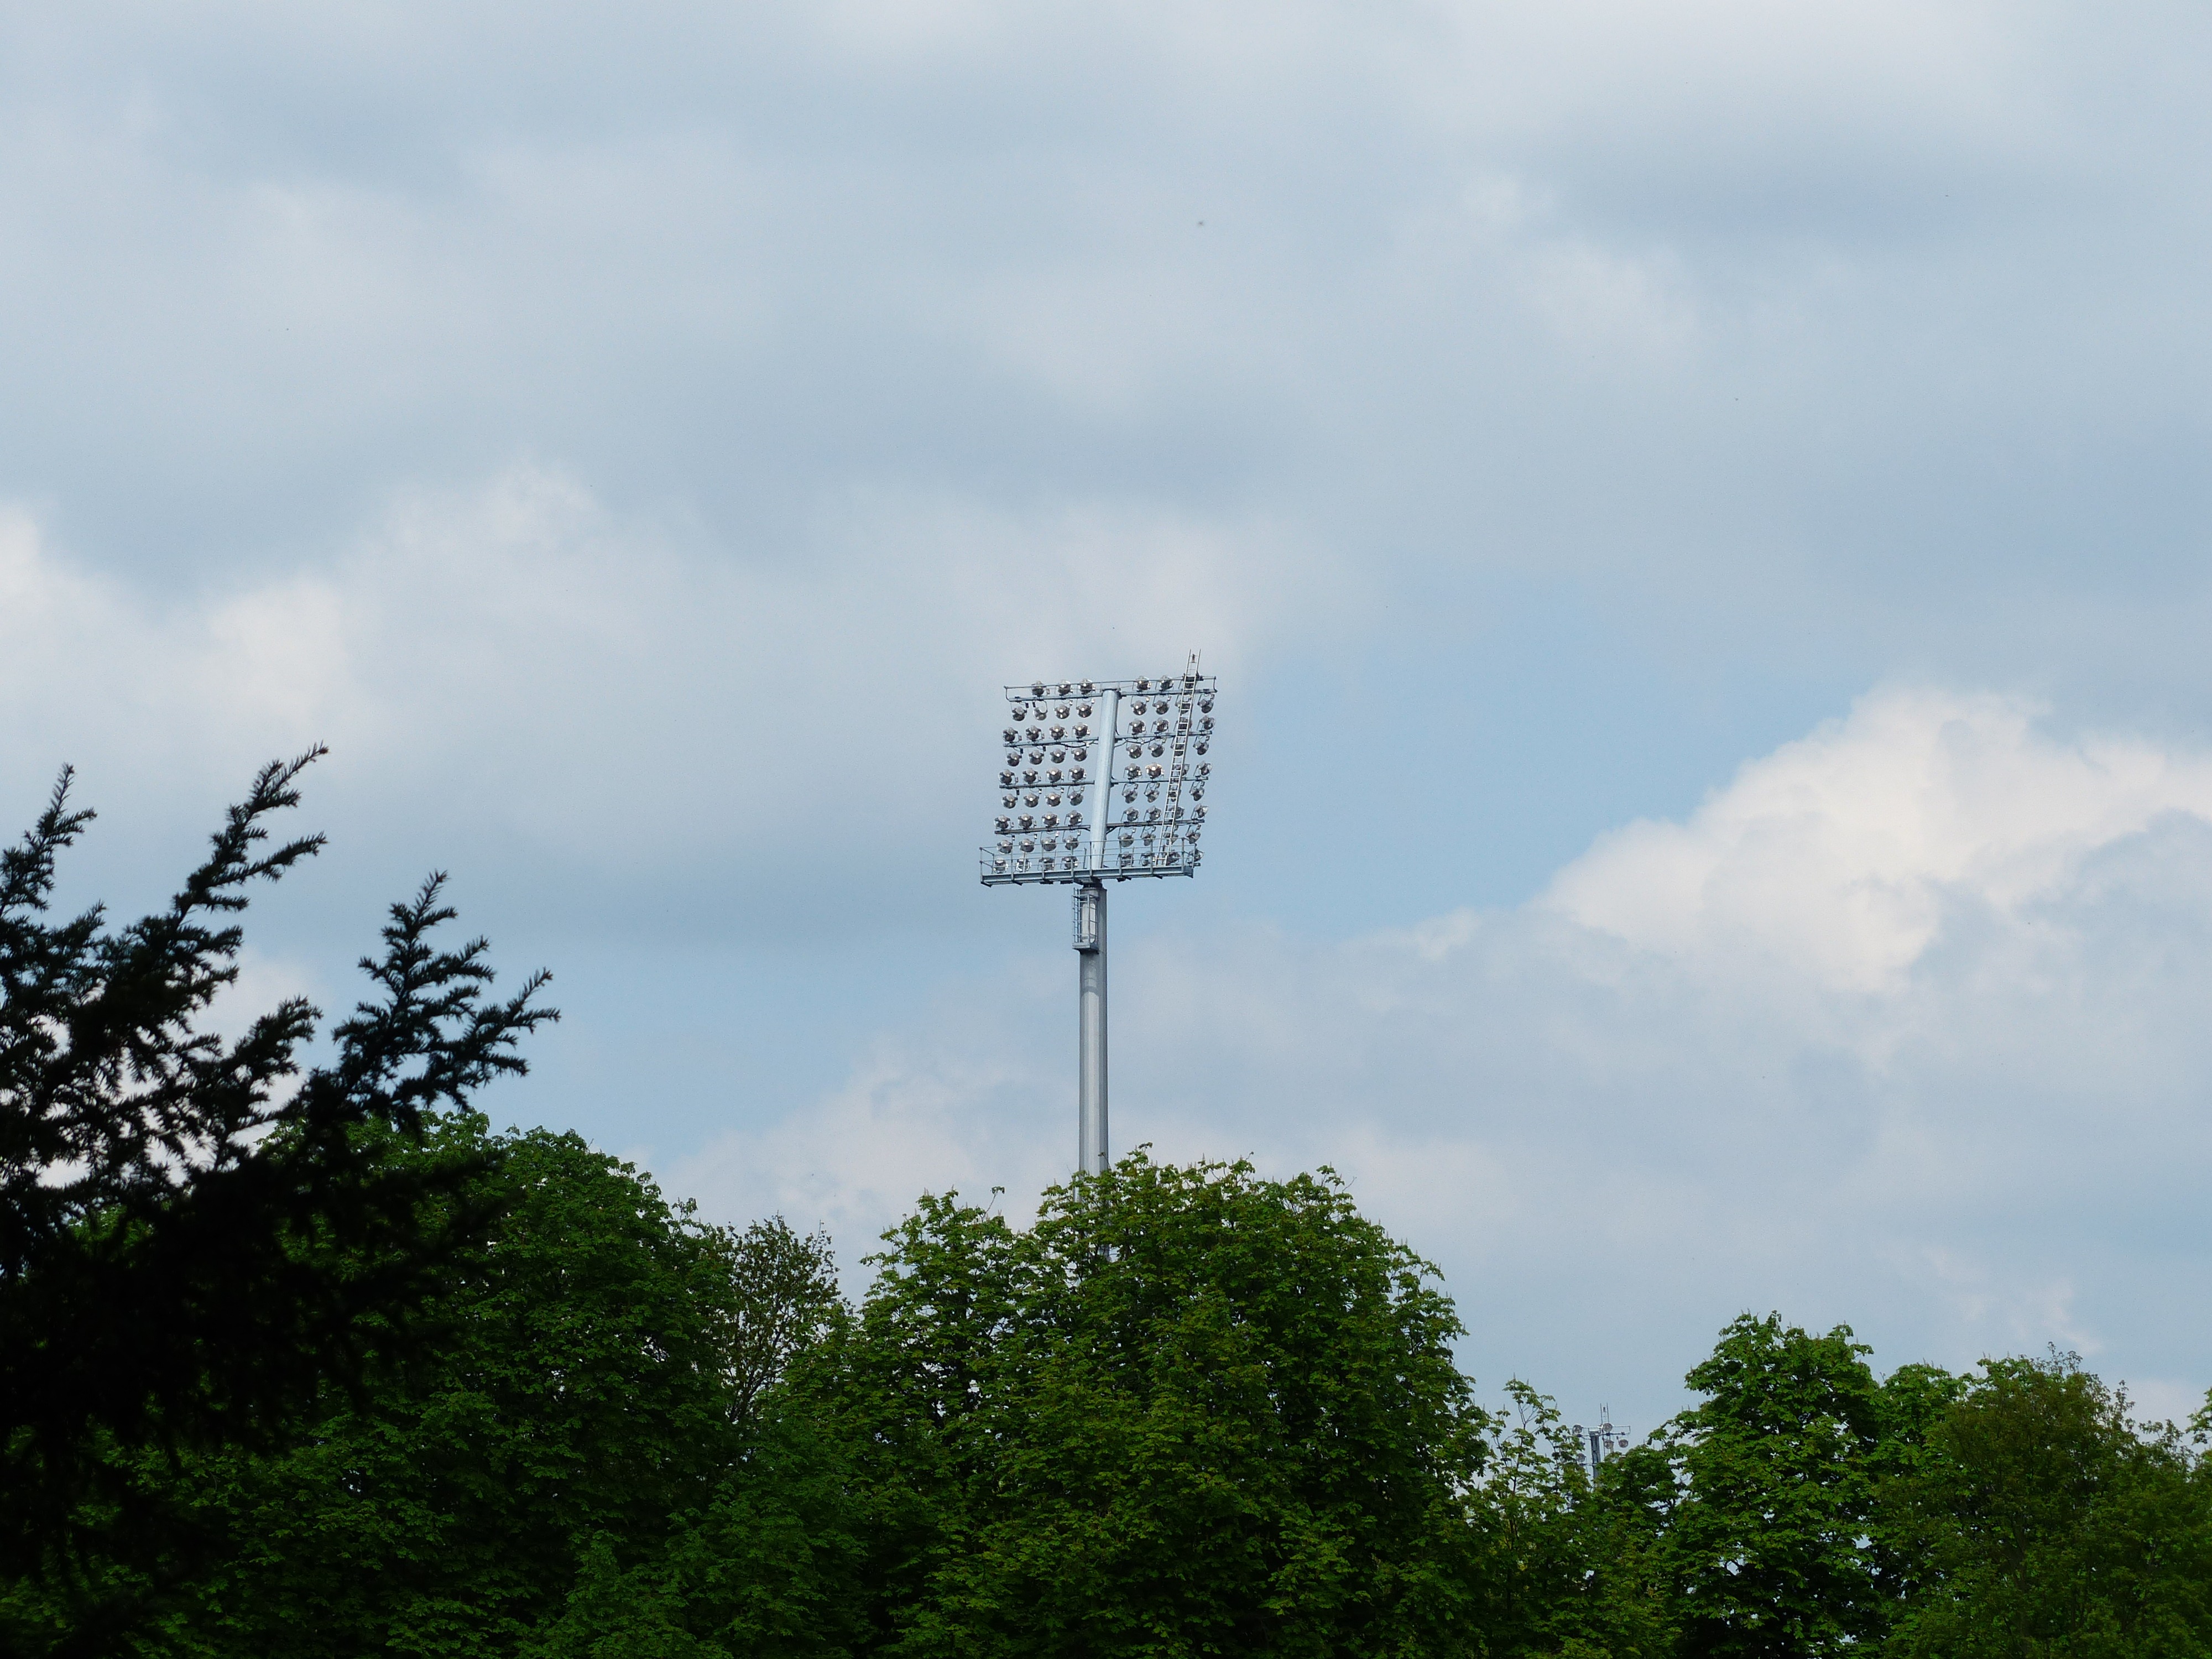
light, cloud, sky, hill, wind, spotlight, lighting system, flood light, atmospheric phenomenon, atmosphere of earth, flood light bulbs